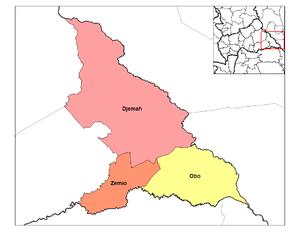
Les préfectures de République centrafricaine sont divisées en 72 sous-préfectures listées ci-dessous par préfectures. Les sous-préfectures étaient appelées cercles, subdivisions, et enfin districts.